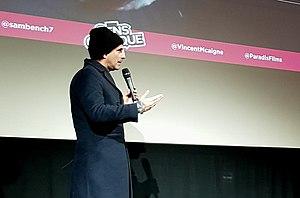
Le réalisateur Samuel Benchetrit à une avant-première de son film ""Chien"""
Chien est une comédie dramatique franco-belge coécrite et réalisée par Samuel Benchetrit, sortie en 2017. Il s’agit de l'adaptation du roman éponyme du réalisateur publié en 2015.